Grim Reaper (Nedor Comics)

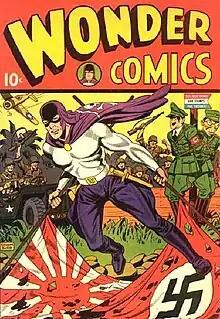
"Wonder Comics" #1

Grim Reaper is a fictional character and a superhero. Created by writer/editor Richard E. Hughes, he first appeared in "Fighting Yank" #7 (Feb 1944), and was quickly promoted to cover feature of "Wonder Comics" (Better Publications), beginning with #1 (May 1944). His origin story was told in "Wonder Comics" #2.